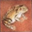
Label: frog